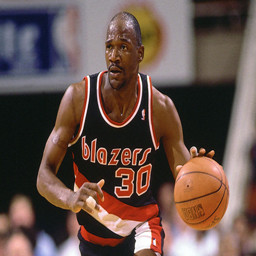
what team did this play for other than sports team ?